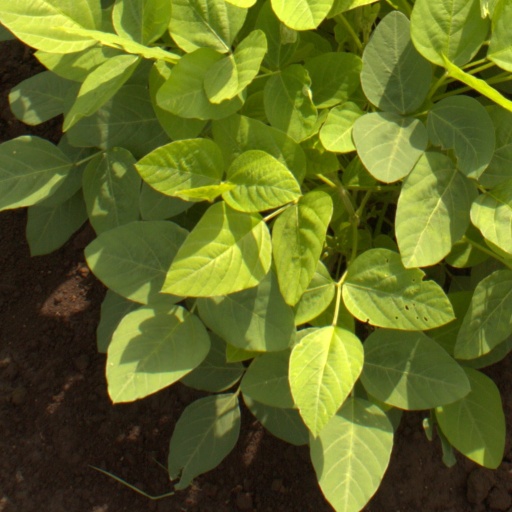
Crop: soybean